Premiership of José Luis Rodríguez Zapatero

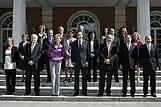
Second government of José Luis Rodríguez Zapatero, April 2008.

Thus began a tough debate in the Cortes Generales to remove the clearly unconstitutional elements from the Catalan Parliament's proposal. However, one of the partners of the tripartite Catalan government, the Esquerra Republicana de Catalunya (ERC), opposed the "cuts". As a result, Rodríguez Zapatero decided to negotiate directly with Artur Mas, a CiU leader and another supporter of the new statute. On January 22, 2006, they reached an agreement: the definition of Catalonia as a nation was relegated to the preamble of the Statute, and the "sovereignty" elements, including autonomous financing and the "bilateral" relationship between Spain and Catalonia, were modified.